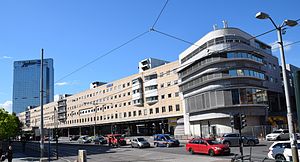
Oslo bussterminal
Galleri Oslo med busterminalen forneden.
Oslo bussterminal er den centrale busterminal for regionale og landsdækkende buslinier til og fra Oslo. Busterminalen er placeret i bygningen Galleri Oslo i kvarteret Vaterland. Den blev åbnet sammen med bygningen i 1987 og har ikke været placeret andre steder før. Konceptet med en stor fælles busterminal i centrum af Oslo blev planlagt af det daværende trafikselskab Stor-Oslo Lokaltrafikk for linjer mellem Oslo og Akershus og omegn, men den benyttes nu også af linjer fra Oslo til hele landet og til udlandet.